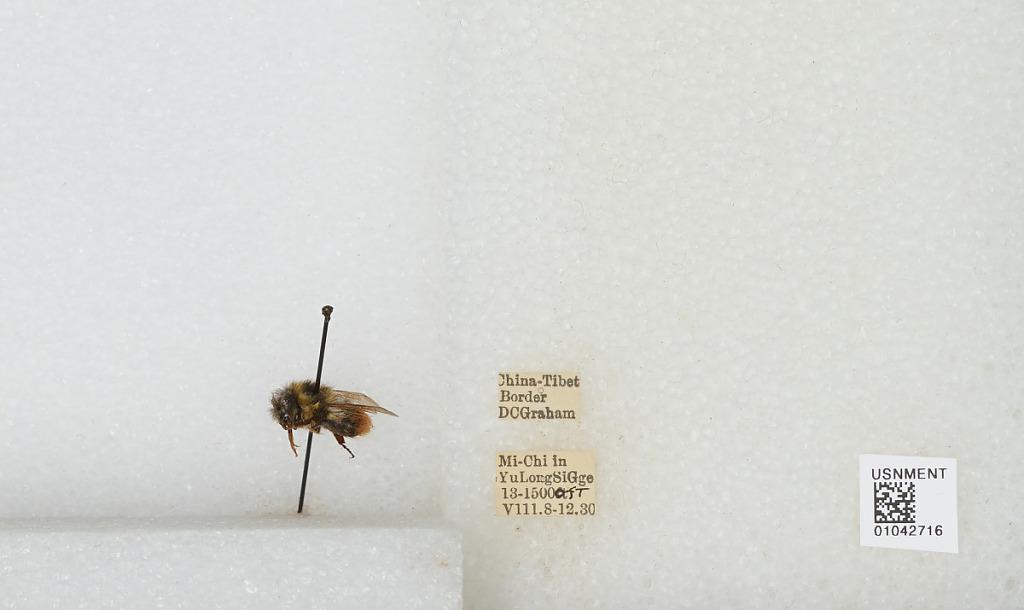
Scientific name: Bombus sp.
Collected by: D. Graham
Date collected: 1930-8-8
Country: China
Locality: Mi-Chi in Yu Long Si Gge